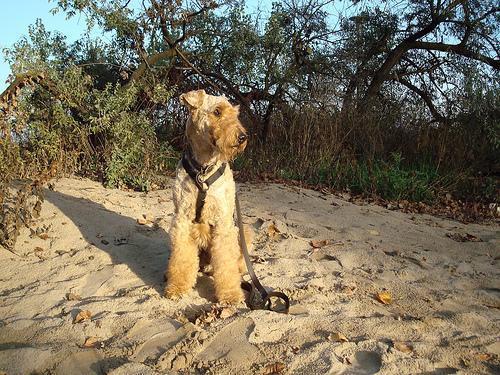
Airedale